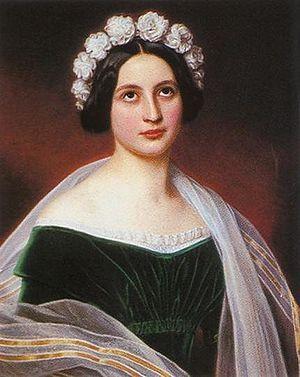
La galerie des Beautés est une galerie de portraits commandée par Louis Iᵉʳ de Bavière au château de Nymphembourg. Elle se trouve à l'intérieur du pavillon sud du château et rassemble trente-six portraits de femmes célèbres pour leur beauté et peintes par Joseph Karl Stieler, nommé peintre de la cour en 1820. Ces œuvres ont été peintes entre 1827 et 1850 pour le roi de Bavière.